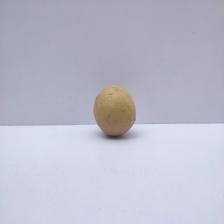
Size: Small